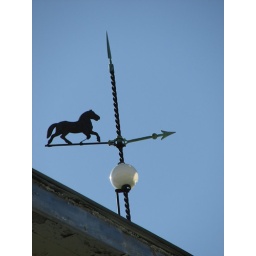
A running horse weather vane graces this lightning rod atop an abandoned barn in rural western Illinois.